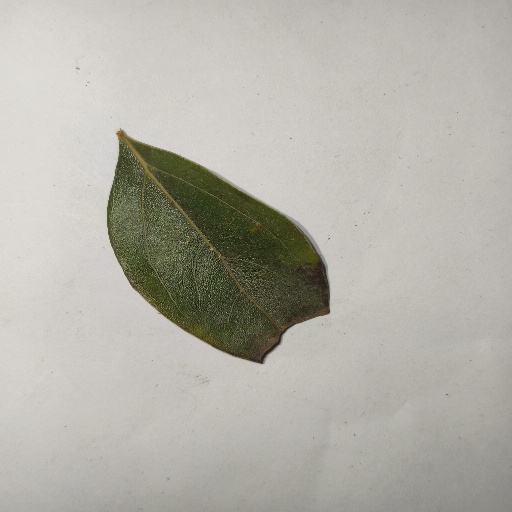
Species: Camphor
Leaf condition: Shot Hole